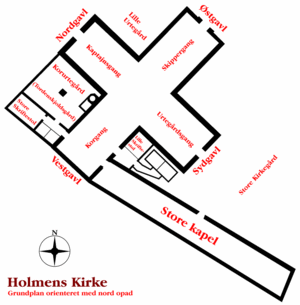
Holmens Kirke / Historie / Korskirken
Plan over korskirken.
Holmens Kirke er en kirke i København ved Holmens Kanal i Indre By. Den er sognekirke for både Bremerholmen/Gammelholmen, Slotsholmen og for søens folk, herunder Søværnet. Den er også hovedkirke i Holmens Provsti, og dens førstepræst har titel af Holmens provst.